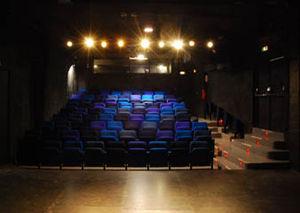
Salle Bleue du Théâtre du Bourg-Neuf
Le théâtre du Bourg-Neuf, ouvert au public depuis 1985, porte le nom de la rue d’Avignon dans laquelle il se trouve, dans le quartier historique de la rue des Teinturiers. Il a été créé sous l’initiative du metteur en scène Dominique Fataccioli qui continue d’en assurer la direction.